Plymouth

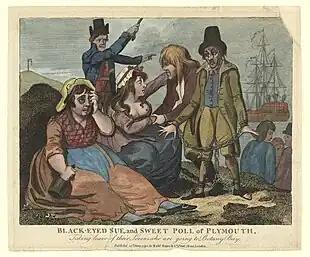
Black-eyed Sue and Sweet Poll of Plymouth mourning their lovers, who are soon to be transported to Botany Bay, 1792

The castle served to protect Sutton Pool, which is where the fleet was based in Plymouth prior to the establishment of Plymouth Dockyard. In 1512, an Act of Parliament was passed to further fortify Plymouth. The work included defensive walls at the entrance to Sutton Pool (across which a chain was extended in times of danger). Defences on St Nicholas Island also date from this time, and a string of six artillery blockhouses were built, including one on Fishers Nose at the south-eastern corner of the Hoe. This location was further strengthened by the building of a fort (later known as Drake's Fort) in 1596; it was the site of the Citadel, established in the 1660s (see below).